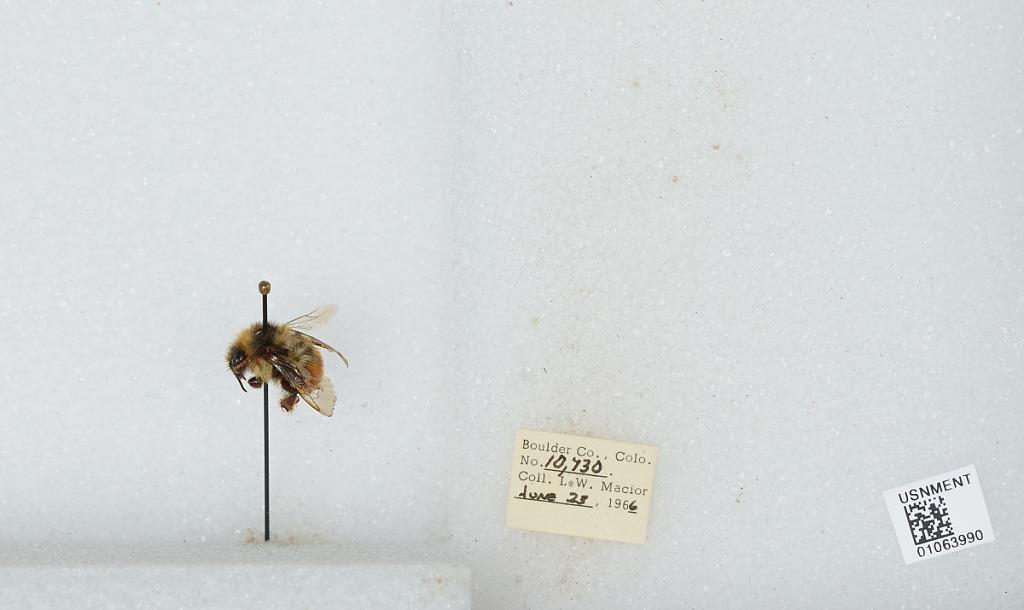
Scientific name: Bombus (Pyrobombus) bifarius Cresson
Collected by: L. Macior
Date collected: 1966-6-23
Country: United States
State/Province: Colorado
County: Boulder
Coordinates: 40.09, -105.36